Brigitte D'Ortschy

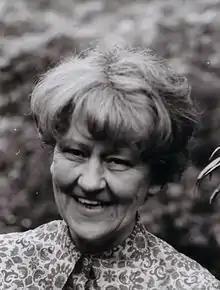

Brigitte D'Ortschy (31 May 1921 – 9 July 1990), or Koun-An Doru Chiko, was an architect, journalist, translator, author, and the first Zen master from Germany in the Sanbo Kyodan school of Japan.